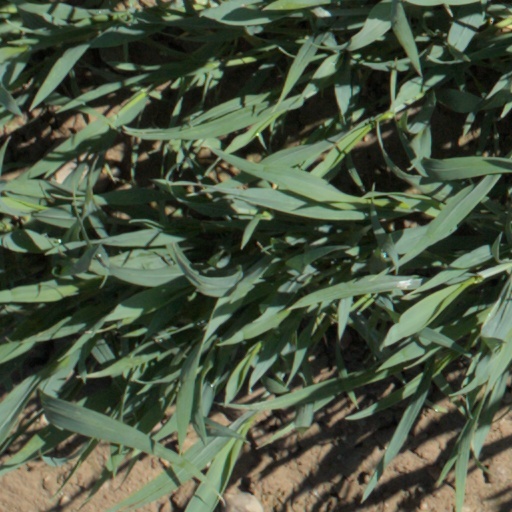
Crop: wheat